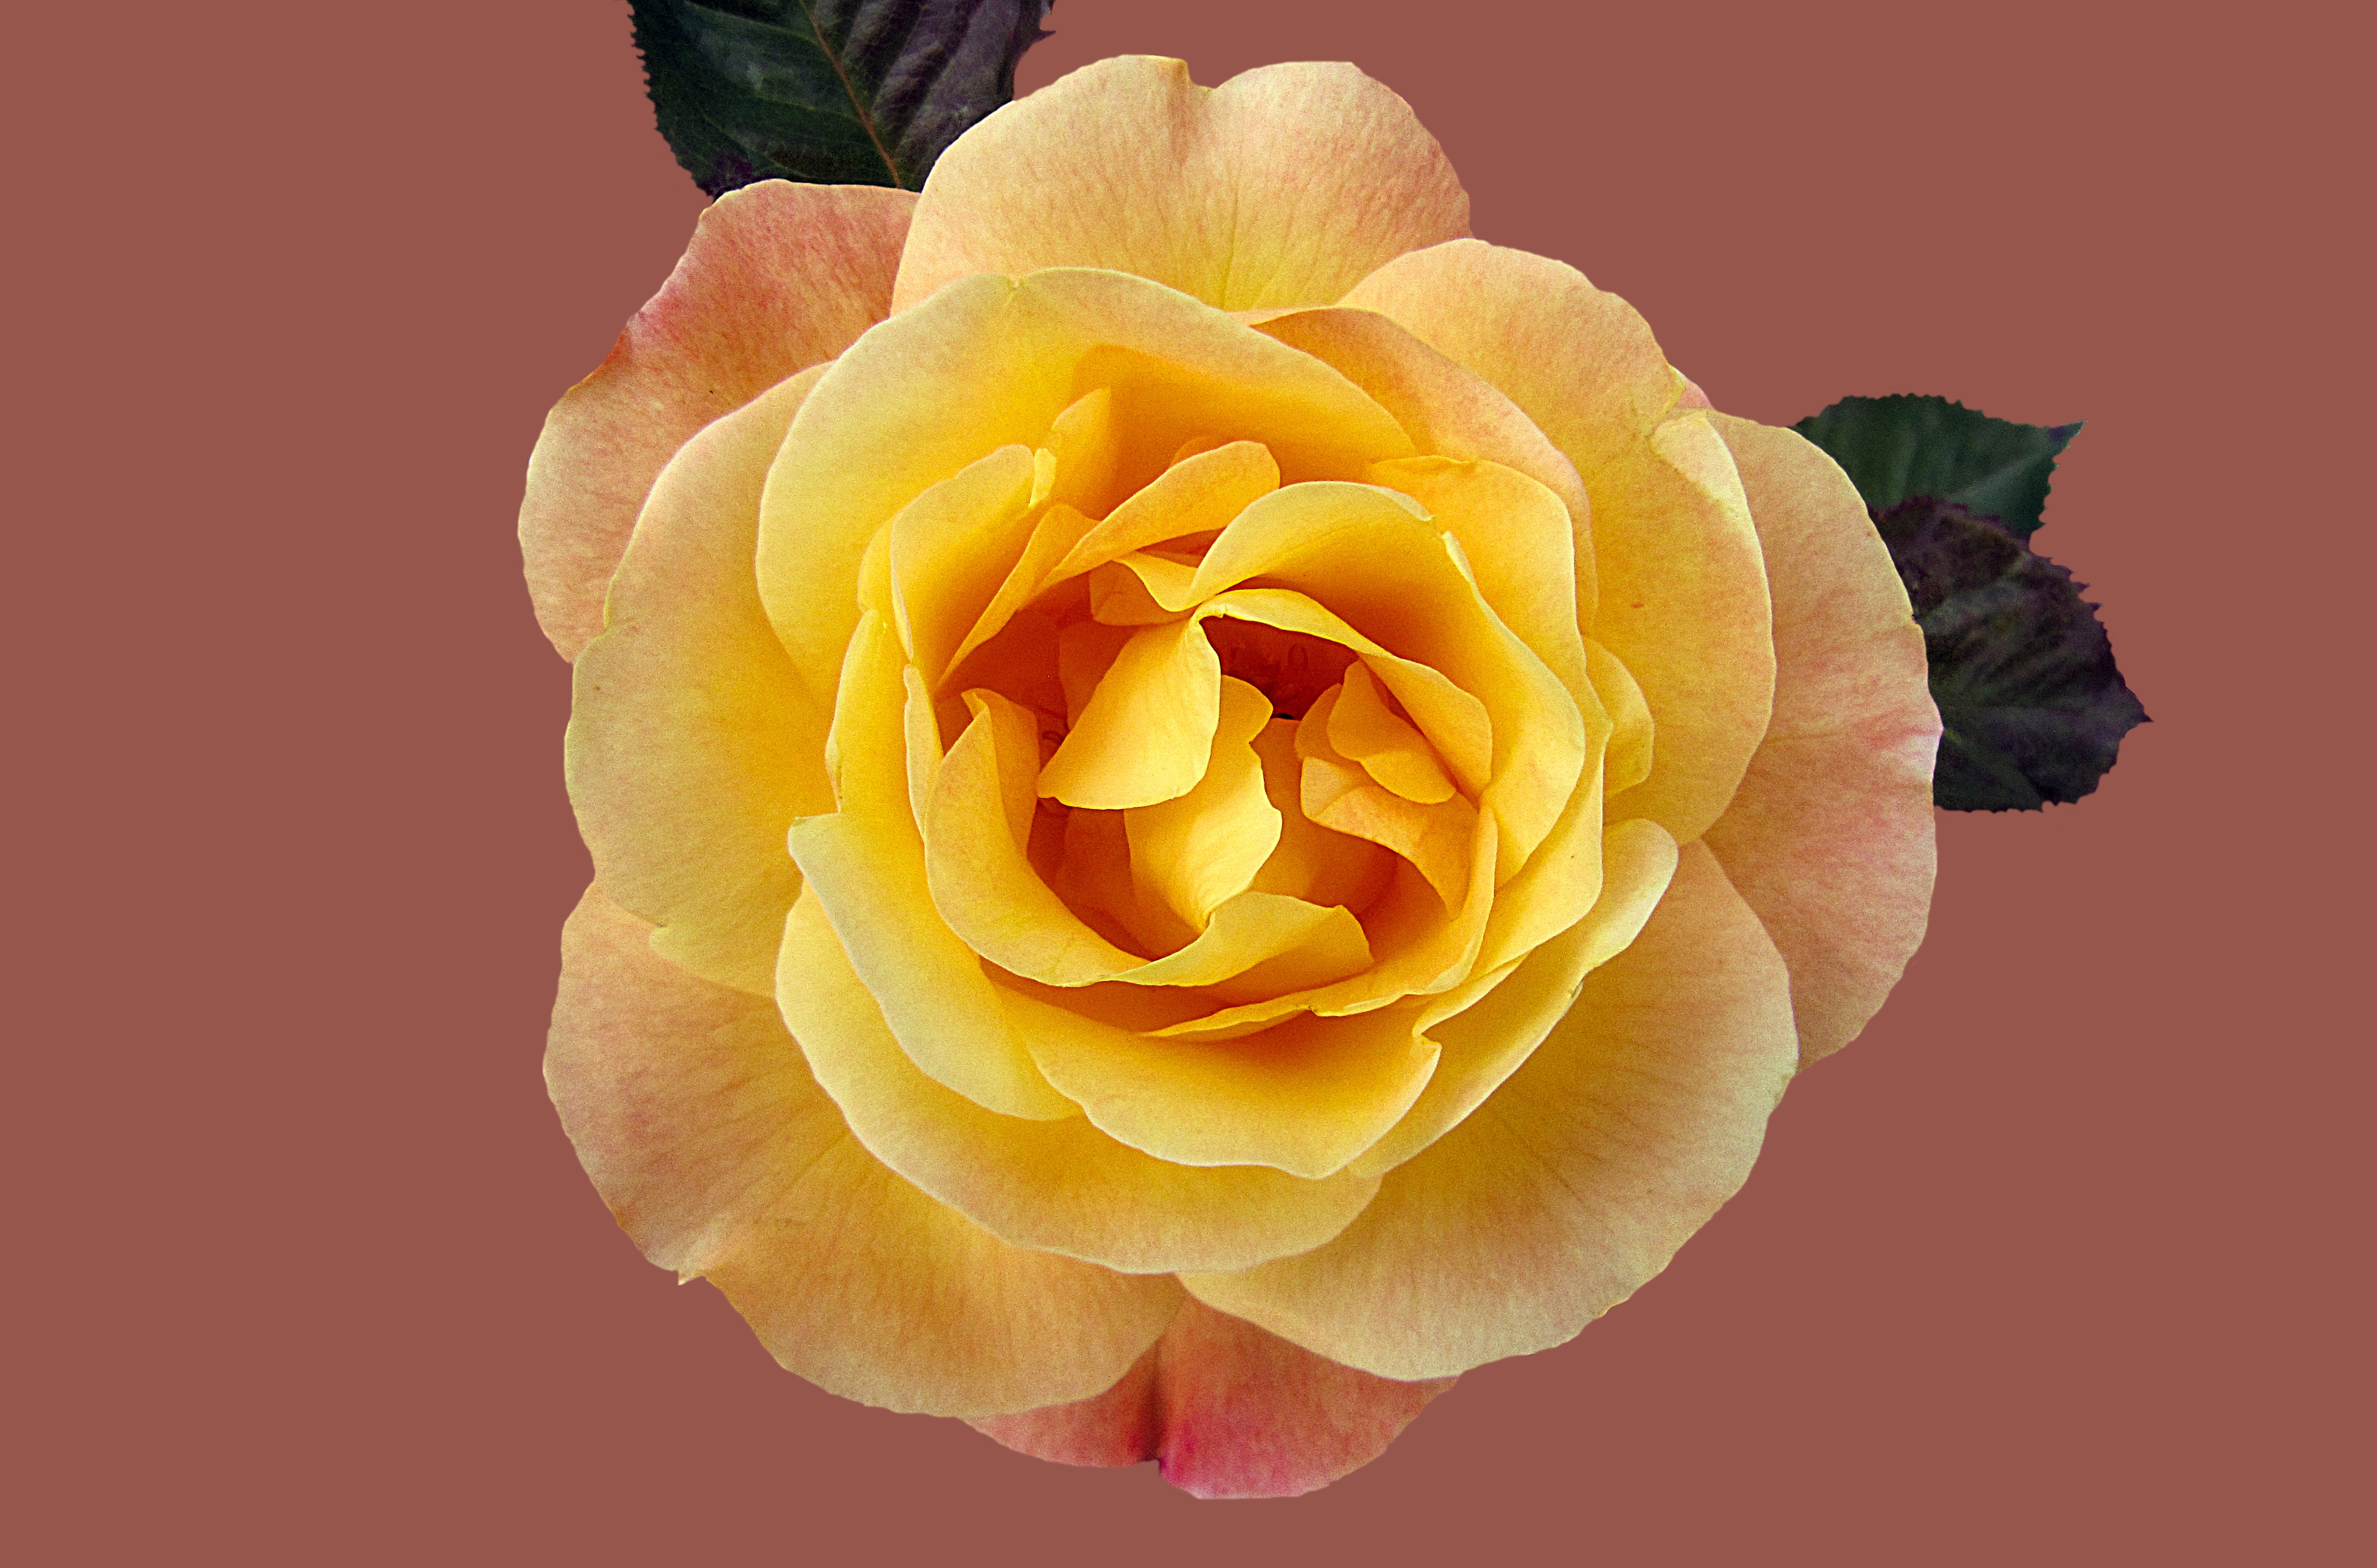
plant, flower, petal, rose, yellow, close, floribunda, yellow rose, rose bloom, rosengarten bad kissingen, rose city bad kissingen, rose garden, bad kissingen, floribunda m nchner heart, flowering plant, garden roses, rose family, cut flowers, land plant, rose order, austrian briar